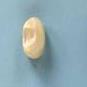
Maize quality: Good